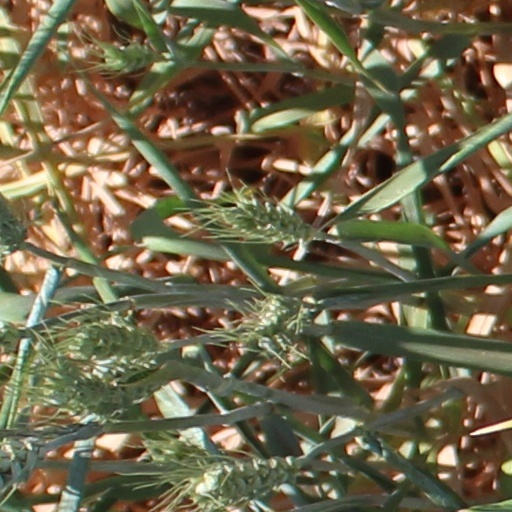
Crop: wheat